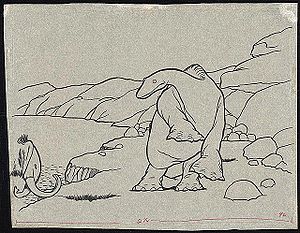
Tegnefilmserie / Historie / Fra ide til praktisk brug
Den første tegnefilmsfigur, Gertie the Dinosaur.
En tegnefilmserie er tegnefilm lavet som tv-serie eller tv-serie lavet som tegnefilm – alt efter hvordan man vender og drejer det.